Lesya Ukrainka street, Lutsk

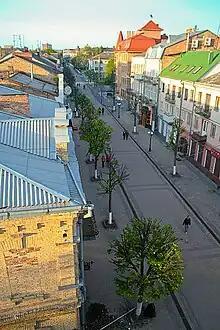

Lesya Ukrainka street (formerly known as "Jagiellońska" - Jagiellon street) is a central pedestrian street in Lutsk, Ukraine, running from Fellowship Bridge Square to the city's central Theatre Square. The street is 730 metres long, and is the main street of the northern and eastern areas of the Glushets suburb of Lutsk. There have been at least ten churches and monasteries located on the street. The street began to develop with more intensity during the eighteenth century when the city began to extend along the street's path. It became the main street in the city in the early 19th century. In the 1980s, it became a pedestrian-only street. The street was renamed to Lesya Ukrainka in the 1990s. Lesya Ukrainska has many architectural landmarks and has become an important trade artery of the city.